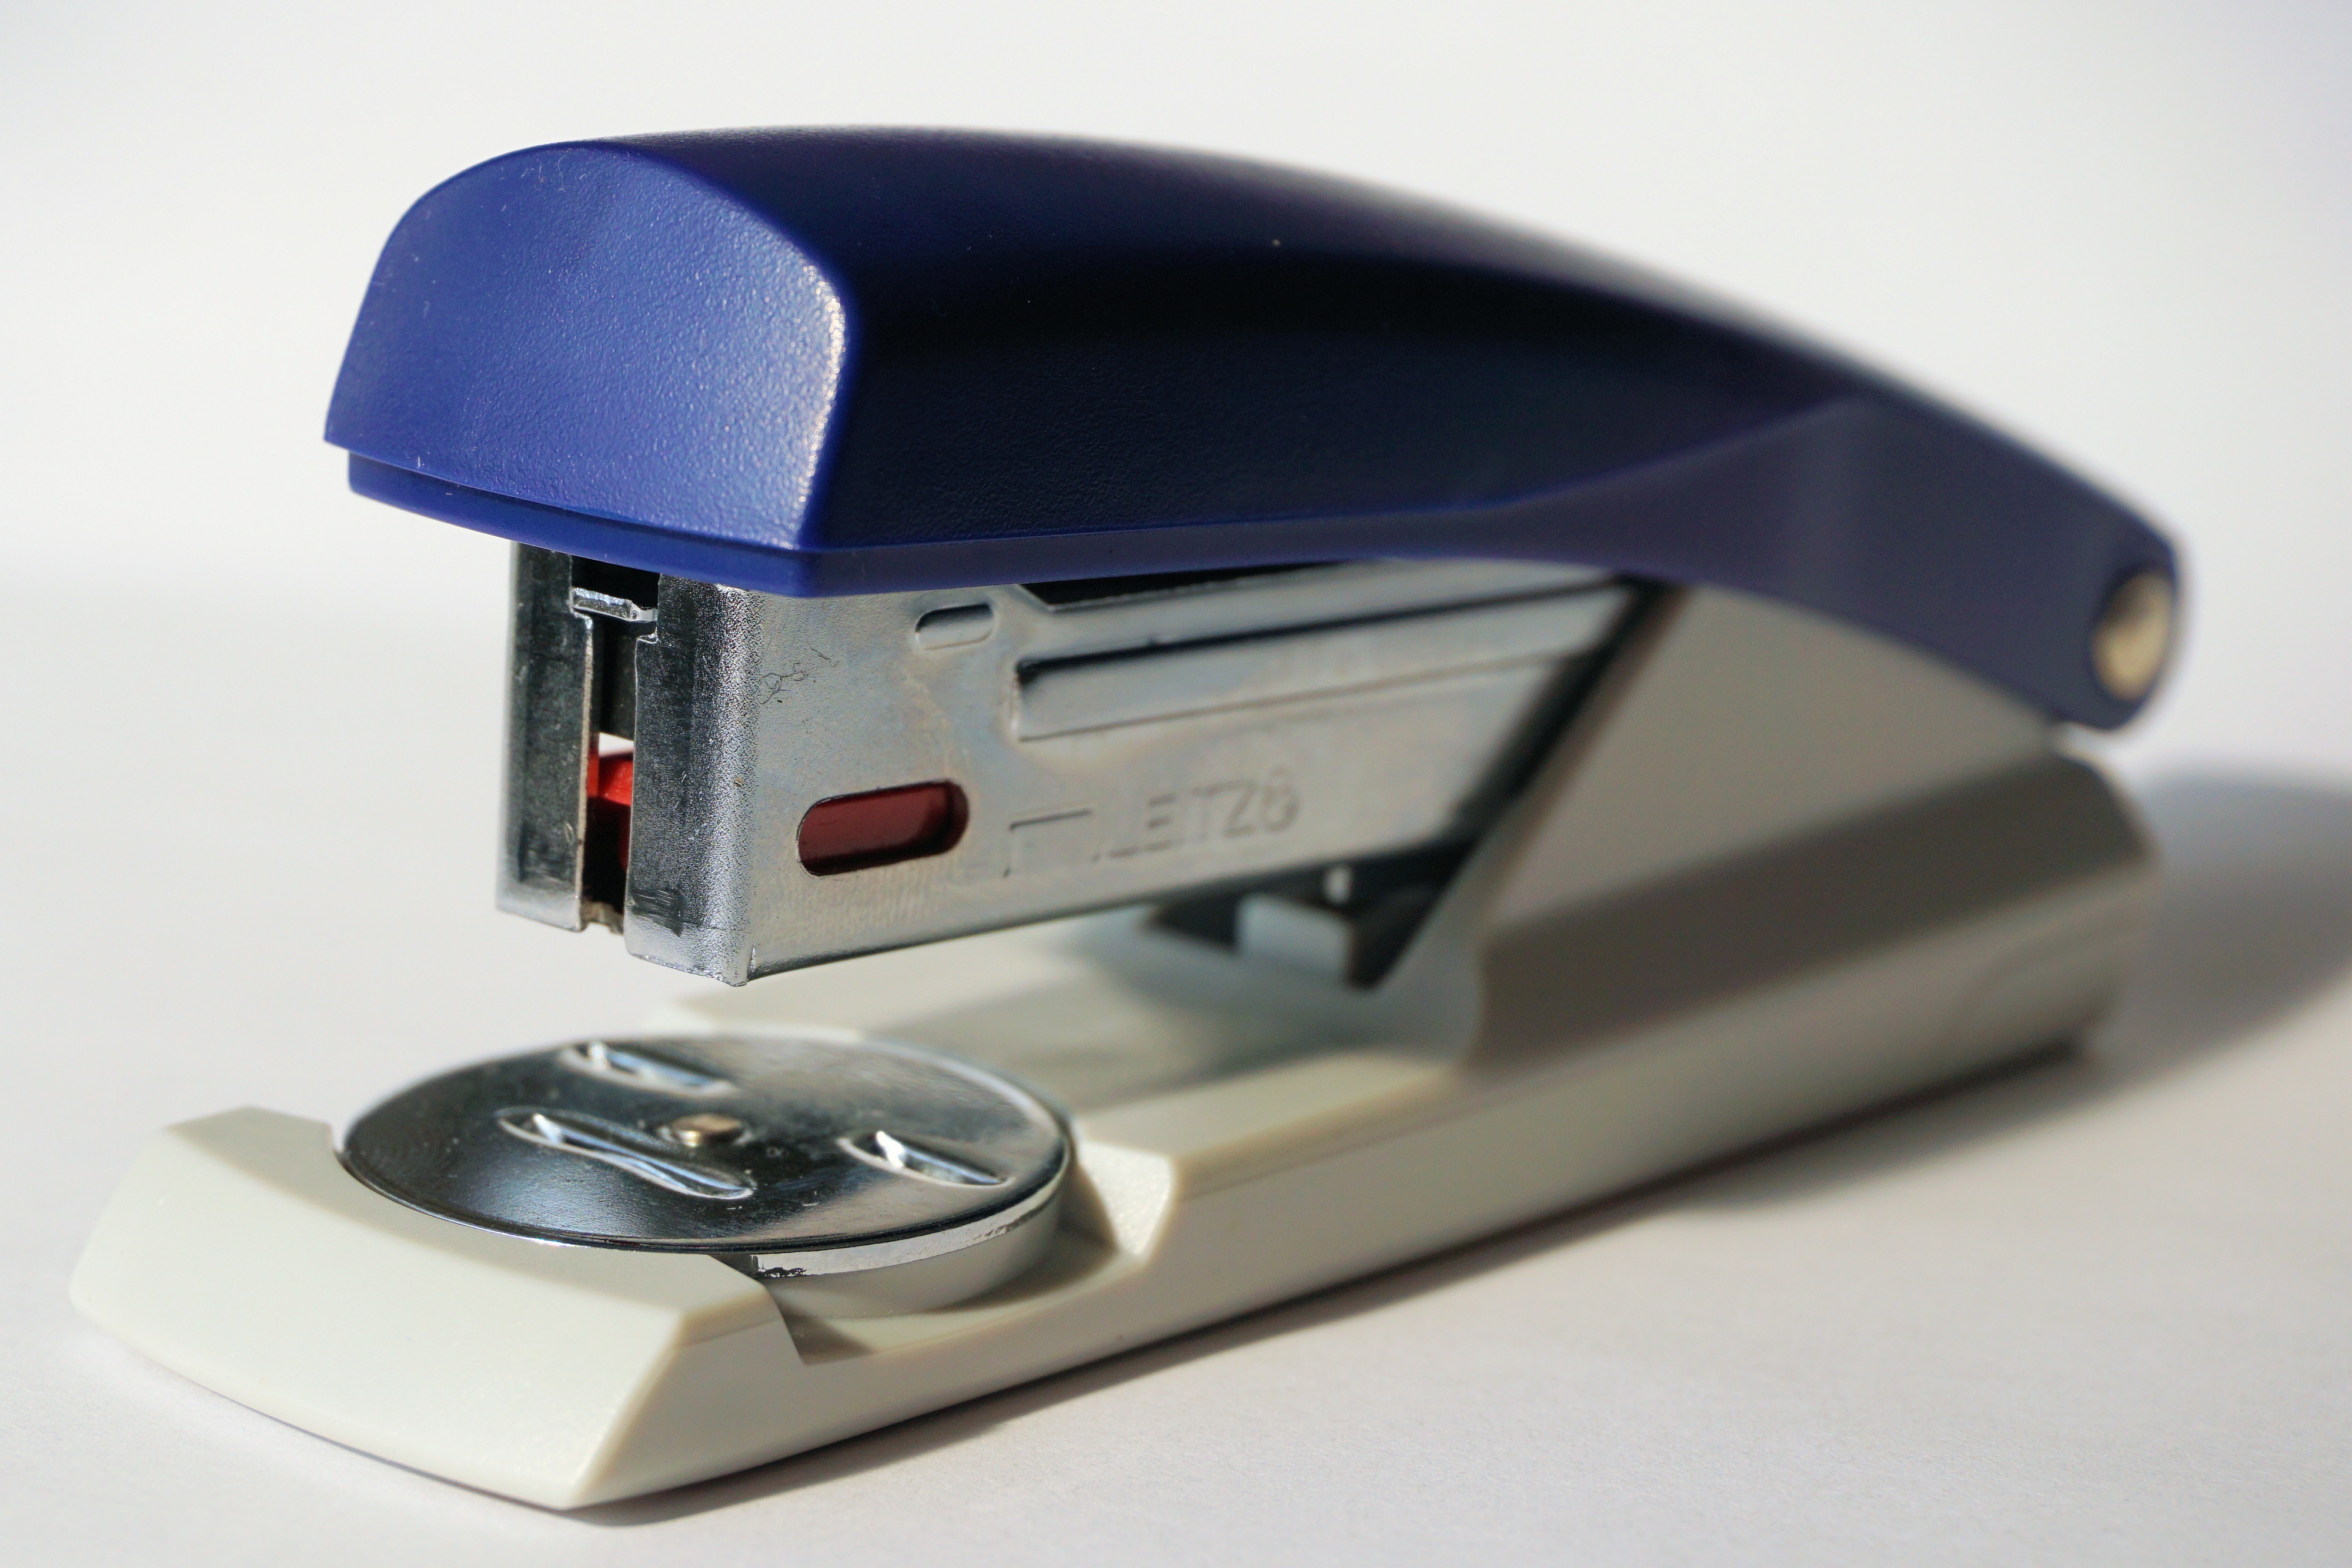
office, product, office accessories, office supplies, baste, product design, tacker, buerotacker, klammerer